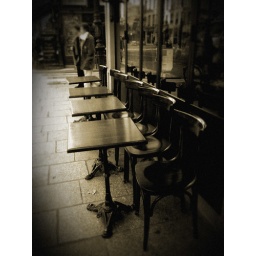
sepia shot of tables and chairs lined up ready for lunch in St. Paul.